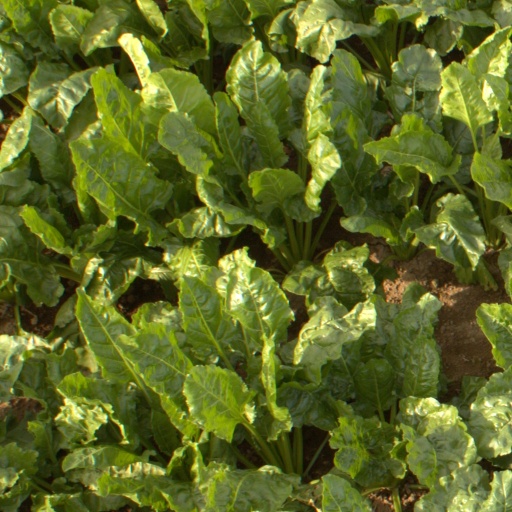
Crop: sugar beet